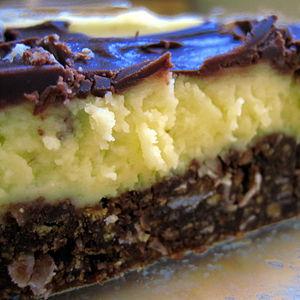
Le nanaïmo est un dessert consommé à travers l'Amérique du Nord originaire de la région de Nanaimo, en Colombie-Britannique. Ne nécessitant pas de cuisson, la barre possède trois couches distinctes. La base est composée d'une sorte d'oublie émiettée sur laquelle est déposée une couche de crème à base de costarde ou de vanille, le tout recouvert d'une couche chocolatée créée normalement à partir de carrés de chocolat fondus.